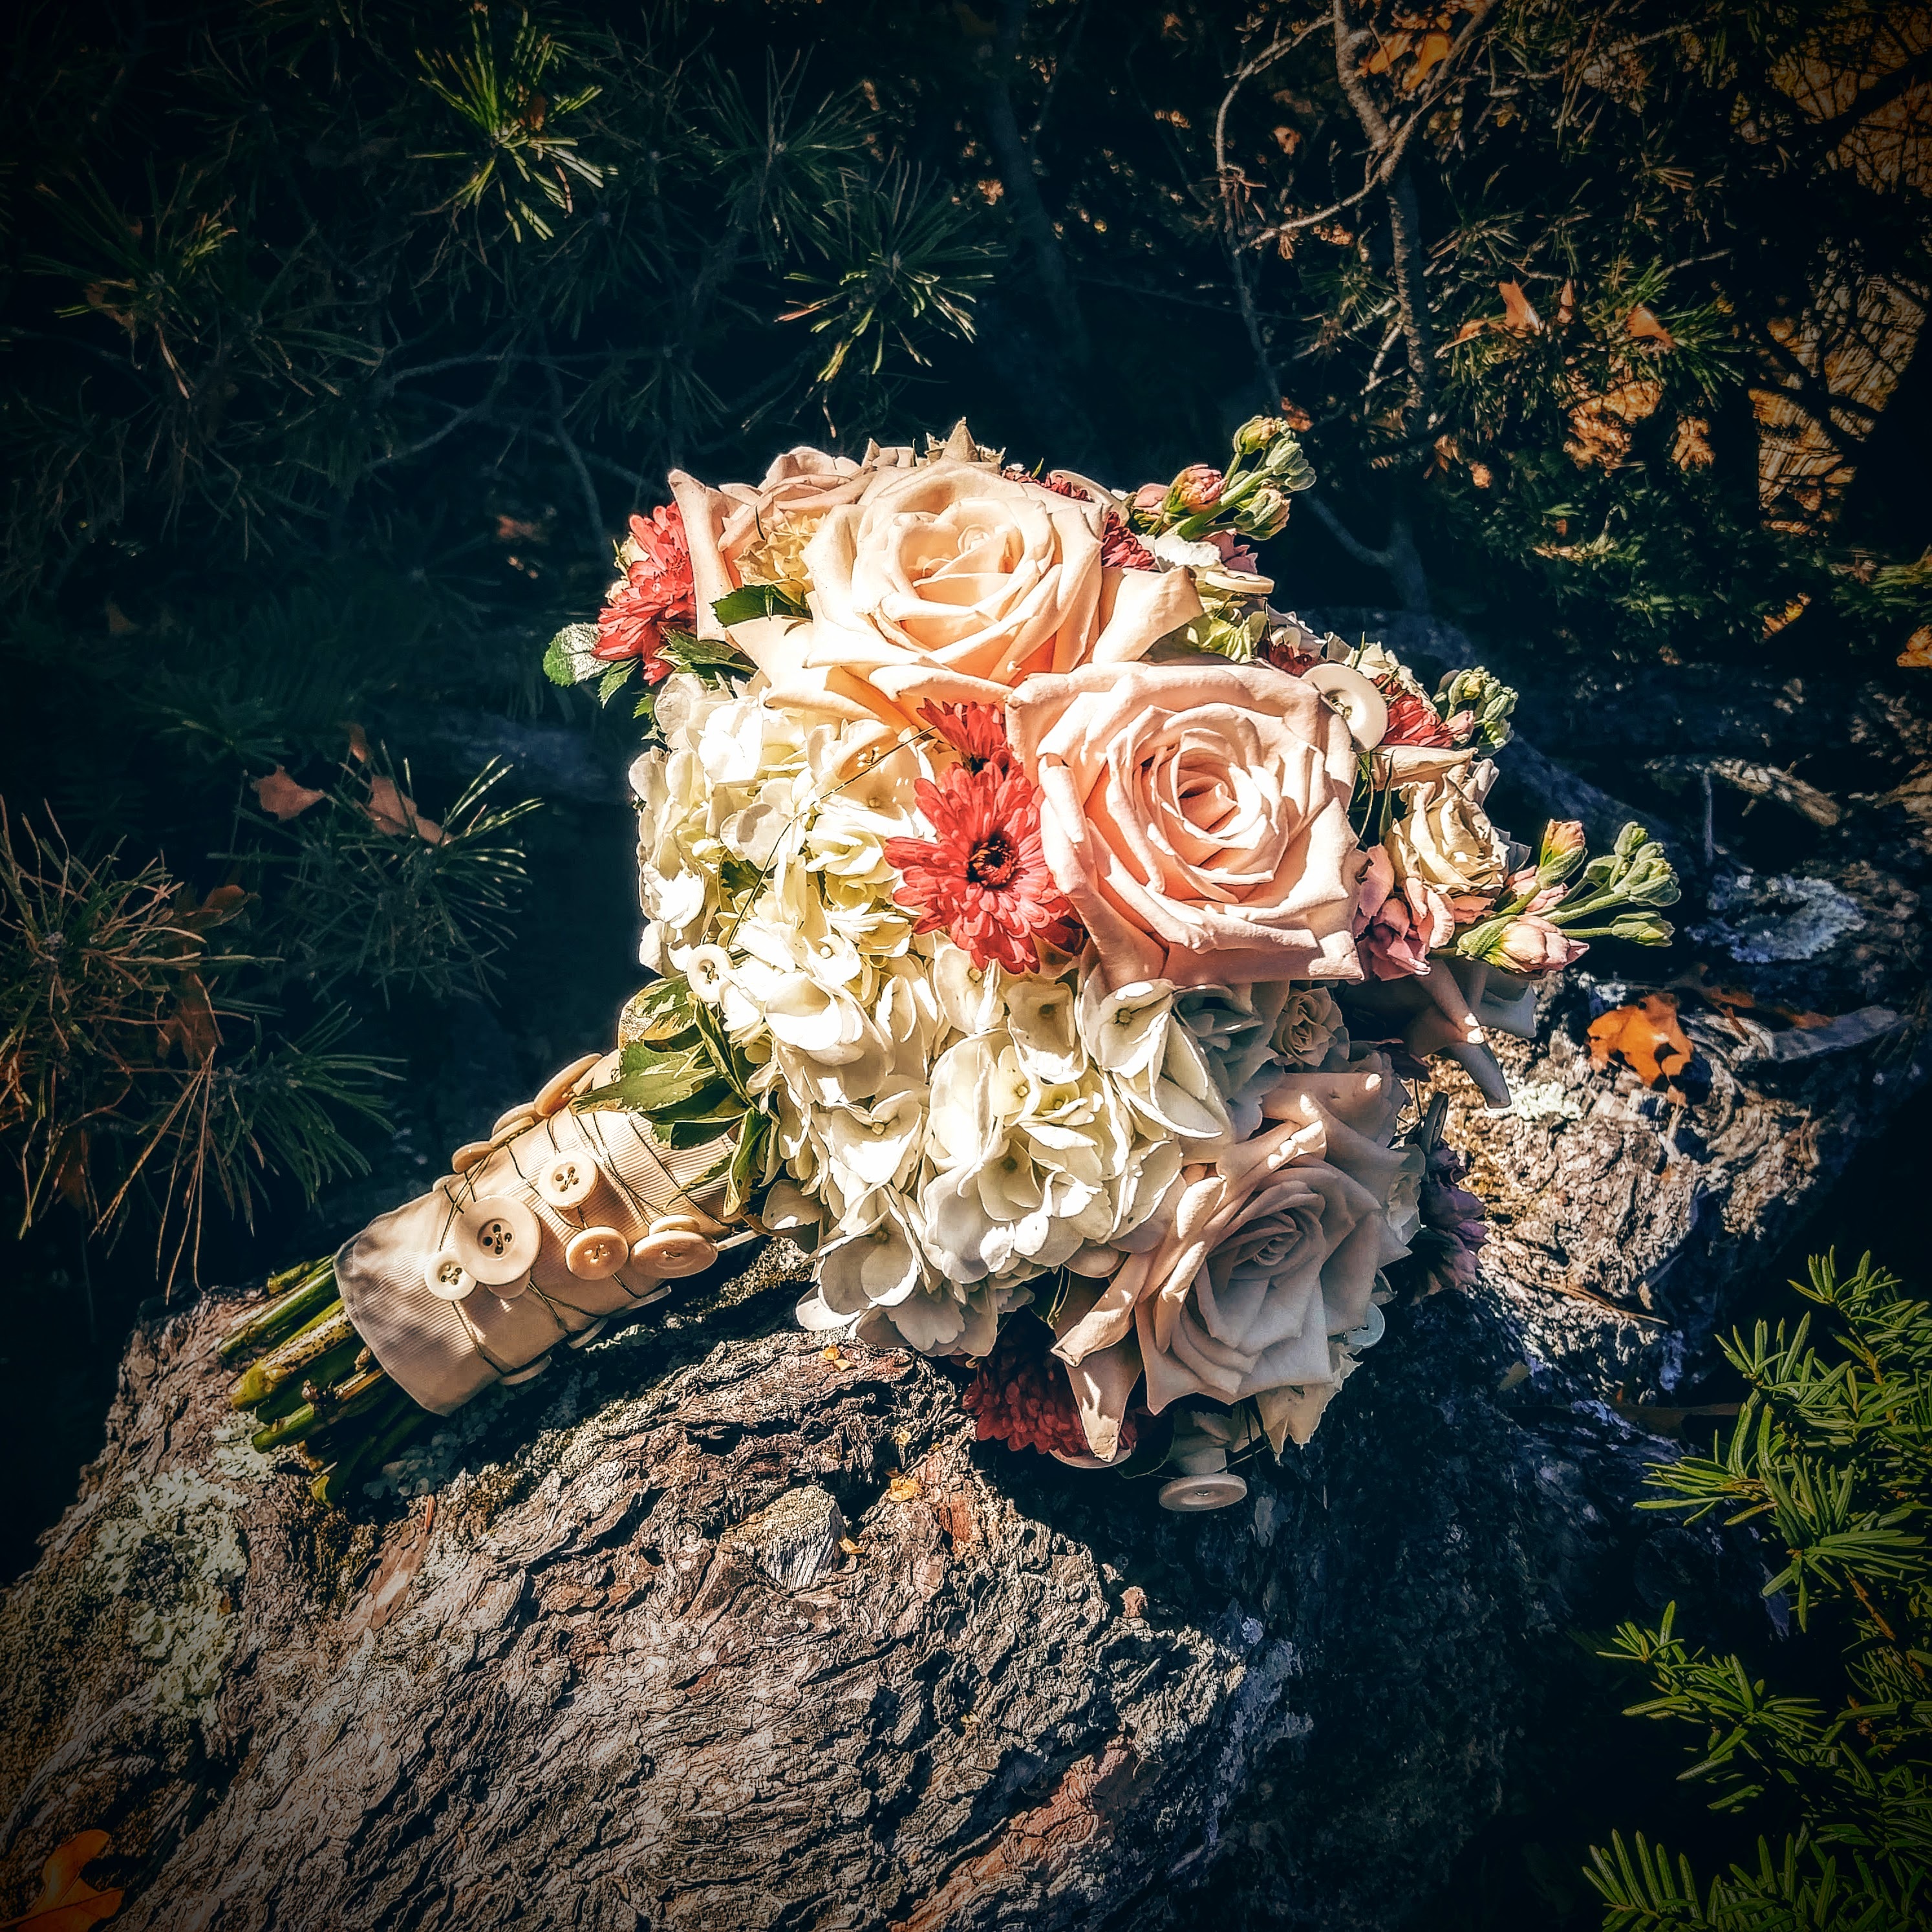
tree, branch, plant, white, flower, floral, female, celebration, love, bouquet, decoration, autumn, romance, romantic, botany, pink, wedding, bride, marriage, flora, still life, painting, roses, ceremony, art, wedding bouquet, floristry, bridal, wedding flowers, flower bouquet, floral design, flower arranging